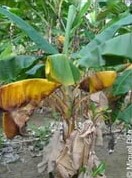
Plant: Banana
Disease: banana panama disease